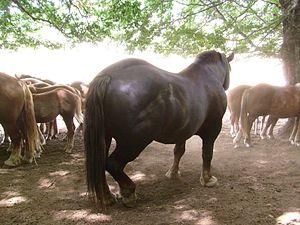
Le Trait italien est l'unique race de chevaux de trait élevée en Italie. Il est plus couramment appelé CAITPR, ou simplement TPR. Fortement influencée par le cheval Breton, la race est officiellement reconnue en 1927. Elle connaît un bel essor jusque dans les années 1950. Une période de désintérêt pour la traction animale s'ensuit. Le trait italien en ressort appauvri et alourdi. Il vit un renouveau dans les années 1980.